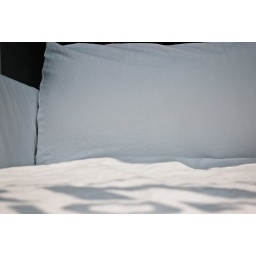
L1023395 bed in a shop window